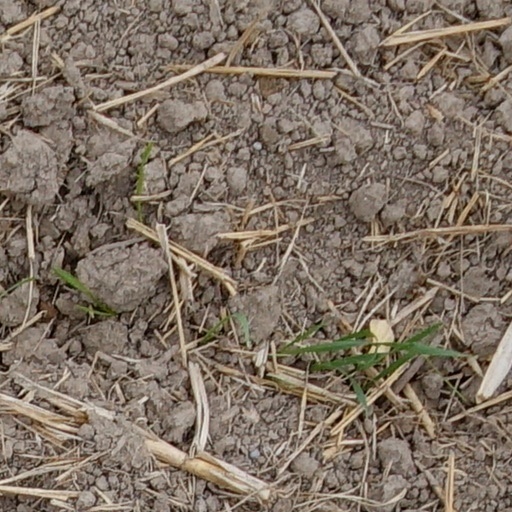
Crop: wheat